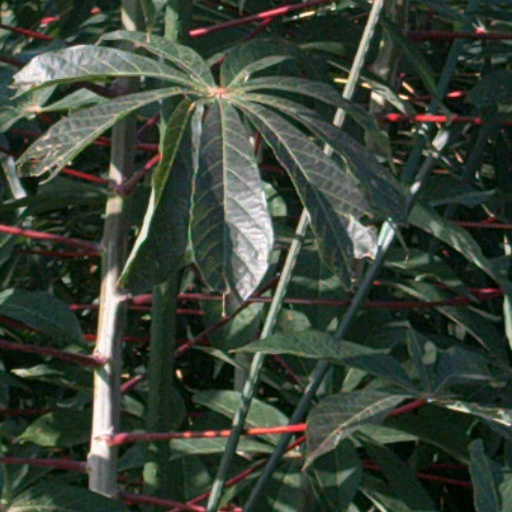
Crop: cassava